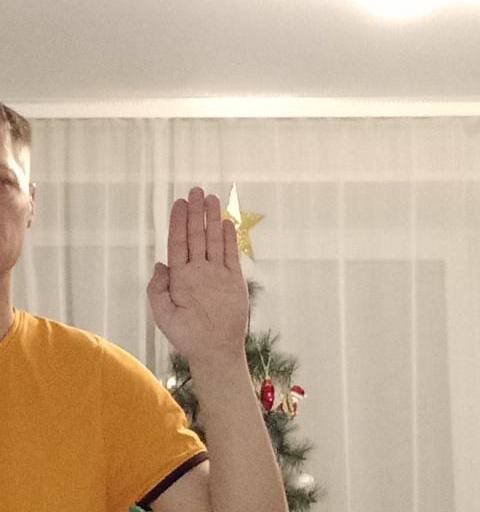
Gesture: stop